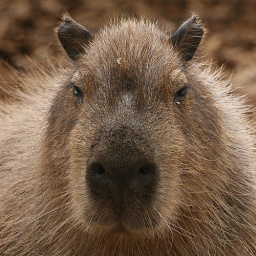
Saw this little rodent in Twycross Zoo. Not sure what animal it is, but thought he was cute !